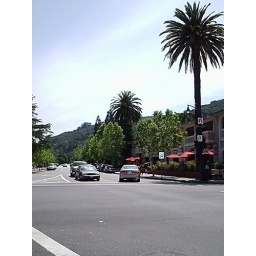
Palm tree 's against the cool disney-esque two floor downtown shops.